The Furys (new wave band)

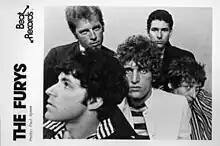
The Furys Beat Records Promotional Postcard

The band began in 1976 when Orange County schoolmates Jeff Wolfe and Gregg Embrey decided to take matters into their own hands and start a band that rocked back to their roots of rockabilly, British mods, and California surf music. Jeff and Gregg started writing their material and produced their first recordings and single.